Abishegapakkam

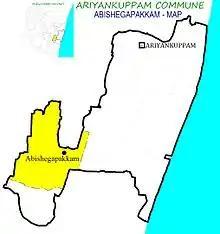
Abishegapakkam Village in Ariyankuppam Commune

Abishegapakkam is a panchayat village in Ariyankuppam Commune in the Union Territory of Puducherry, India. It is also a revenue village under Ariyankuppam Firka